Kristin Boese

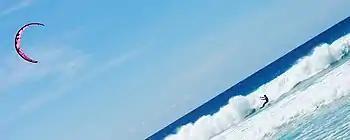
Boese learned to kitesurf in Fuerteventura where she later worked as an instructor.

She became the German Kitesurf Champion and in 2003 finished in fourth place in the PKRA world ranking. In 2004, she became Vice World Champion, winning her first PKRA Freestyle World Champion title a year later in 2005. This was followed with further success. In 2006, she won the PKRA Freestyle.